Old Bar Airfield

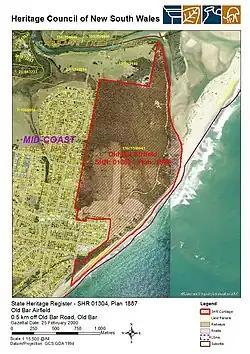
Heritage boundaries

Old Bar Airfield is a heritage-listed airfield located off Old Bar Road at Old Bar, Mid-Coast Council, New South Wales, Australia. It was built from in 1925 by George Bunyan and family. It is also known as Old Bar Airstrip and Old Bar Aerodrome. It was added to the New South Wales State Heritage Register on 25 February 2000.